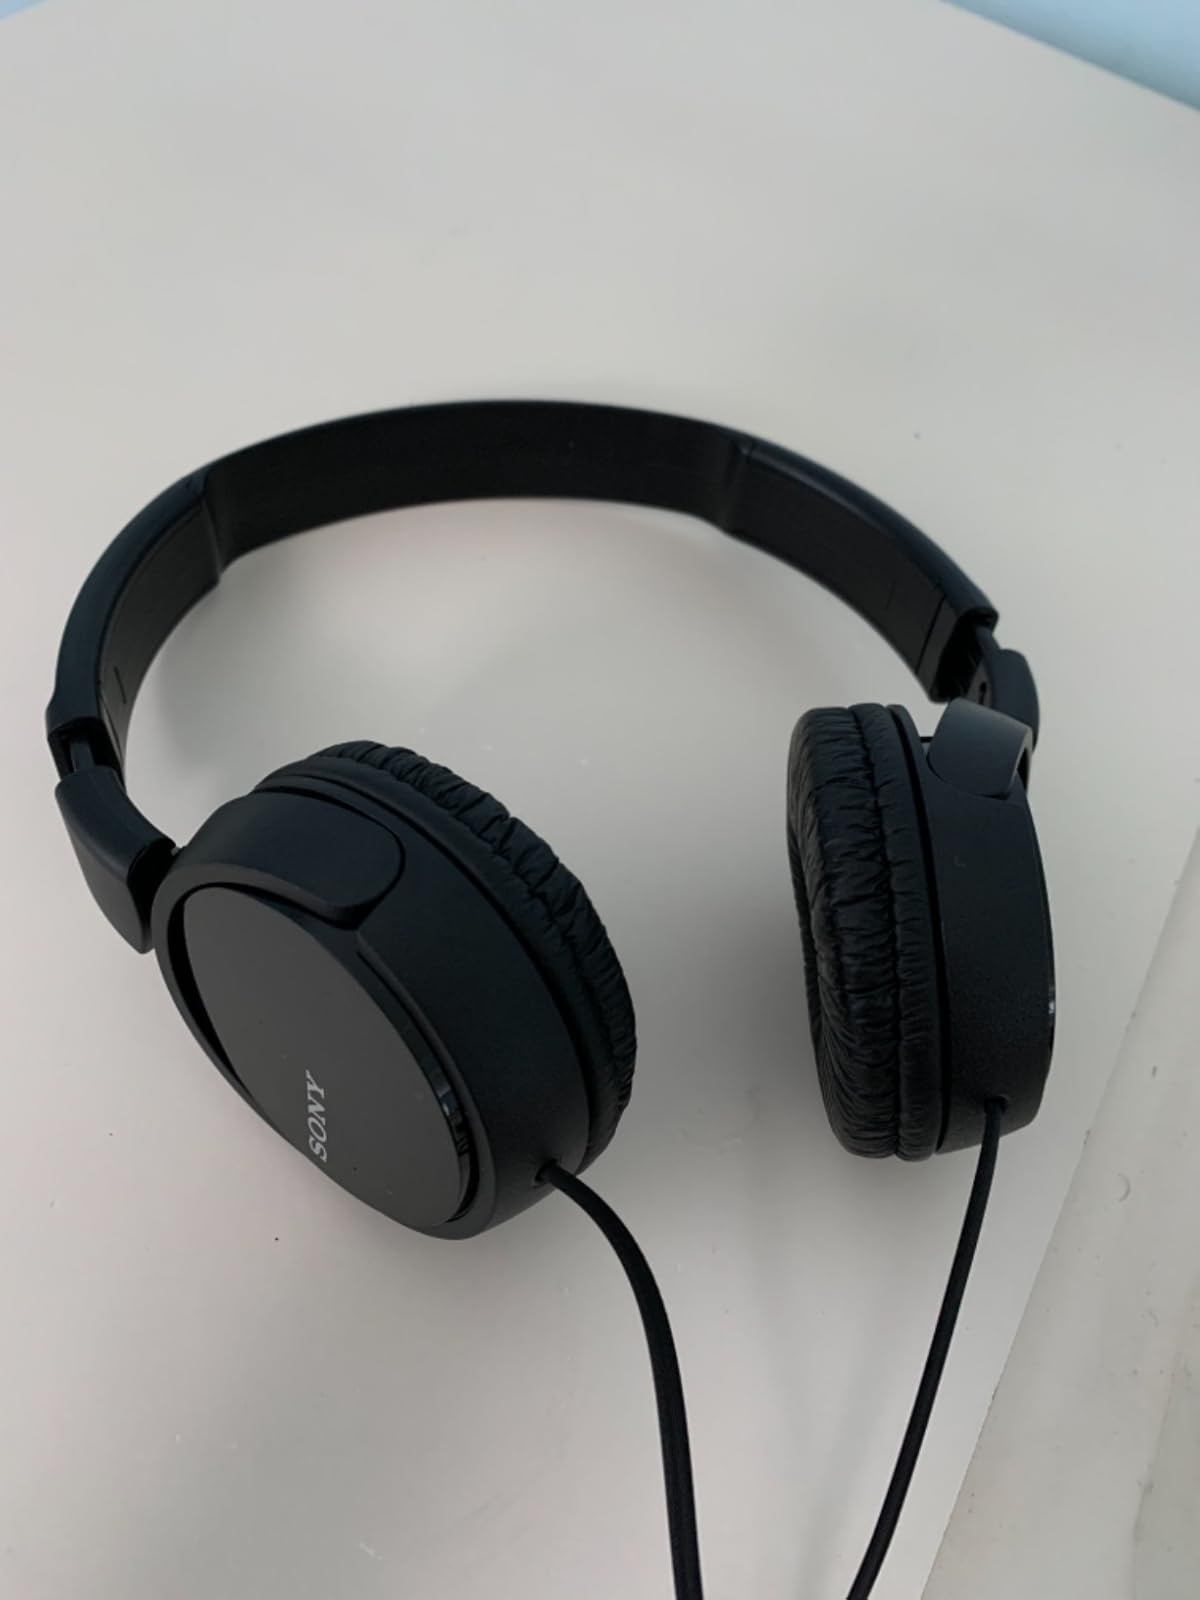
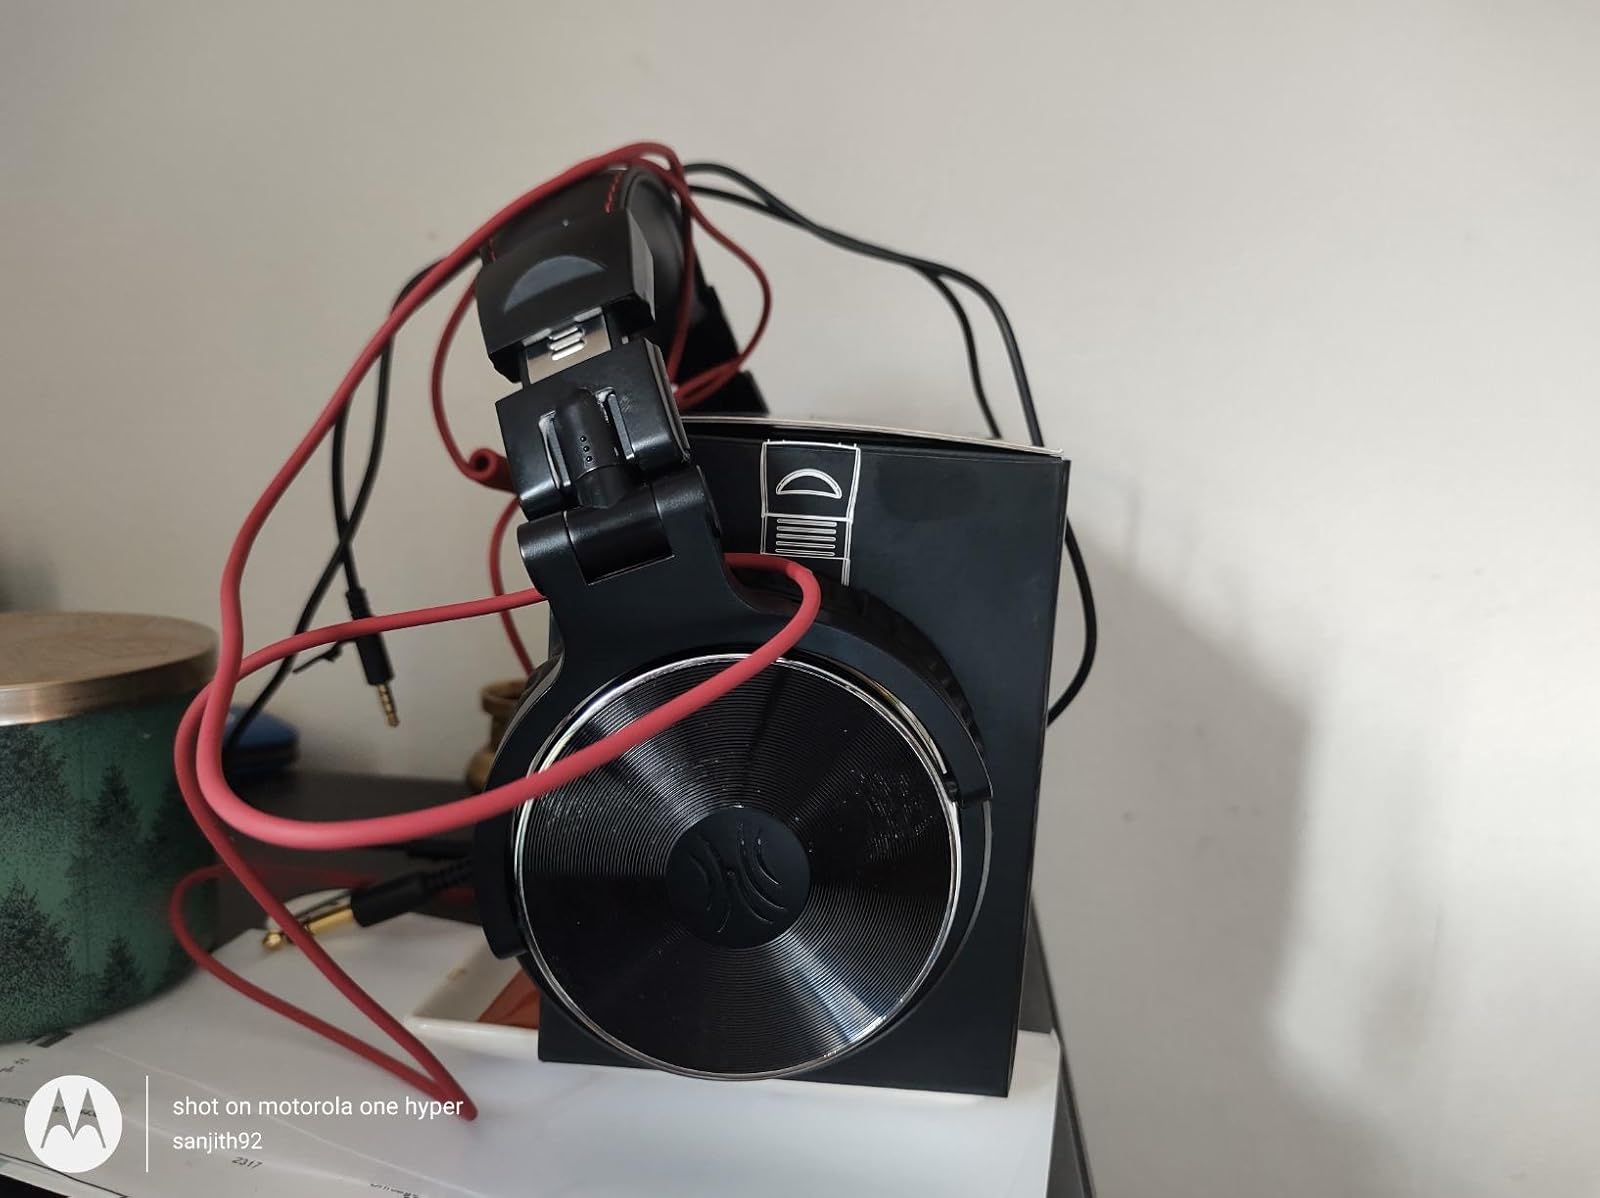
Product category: headphones
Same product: no